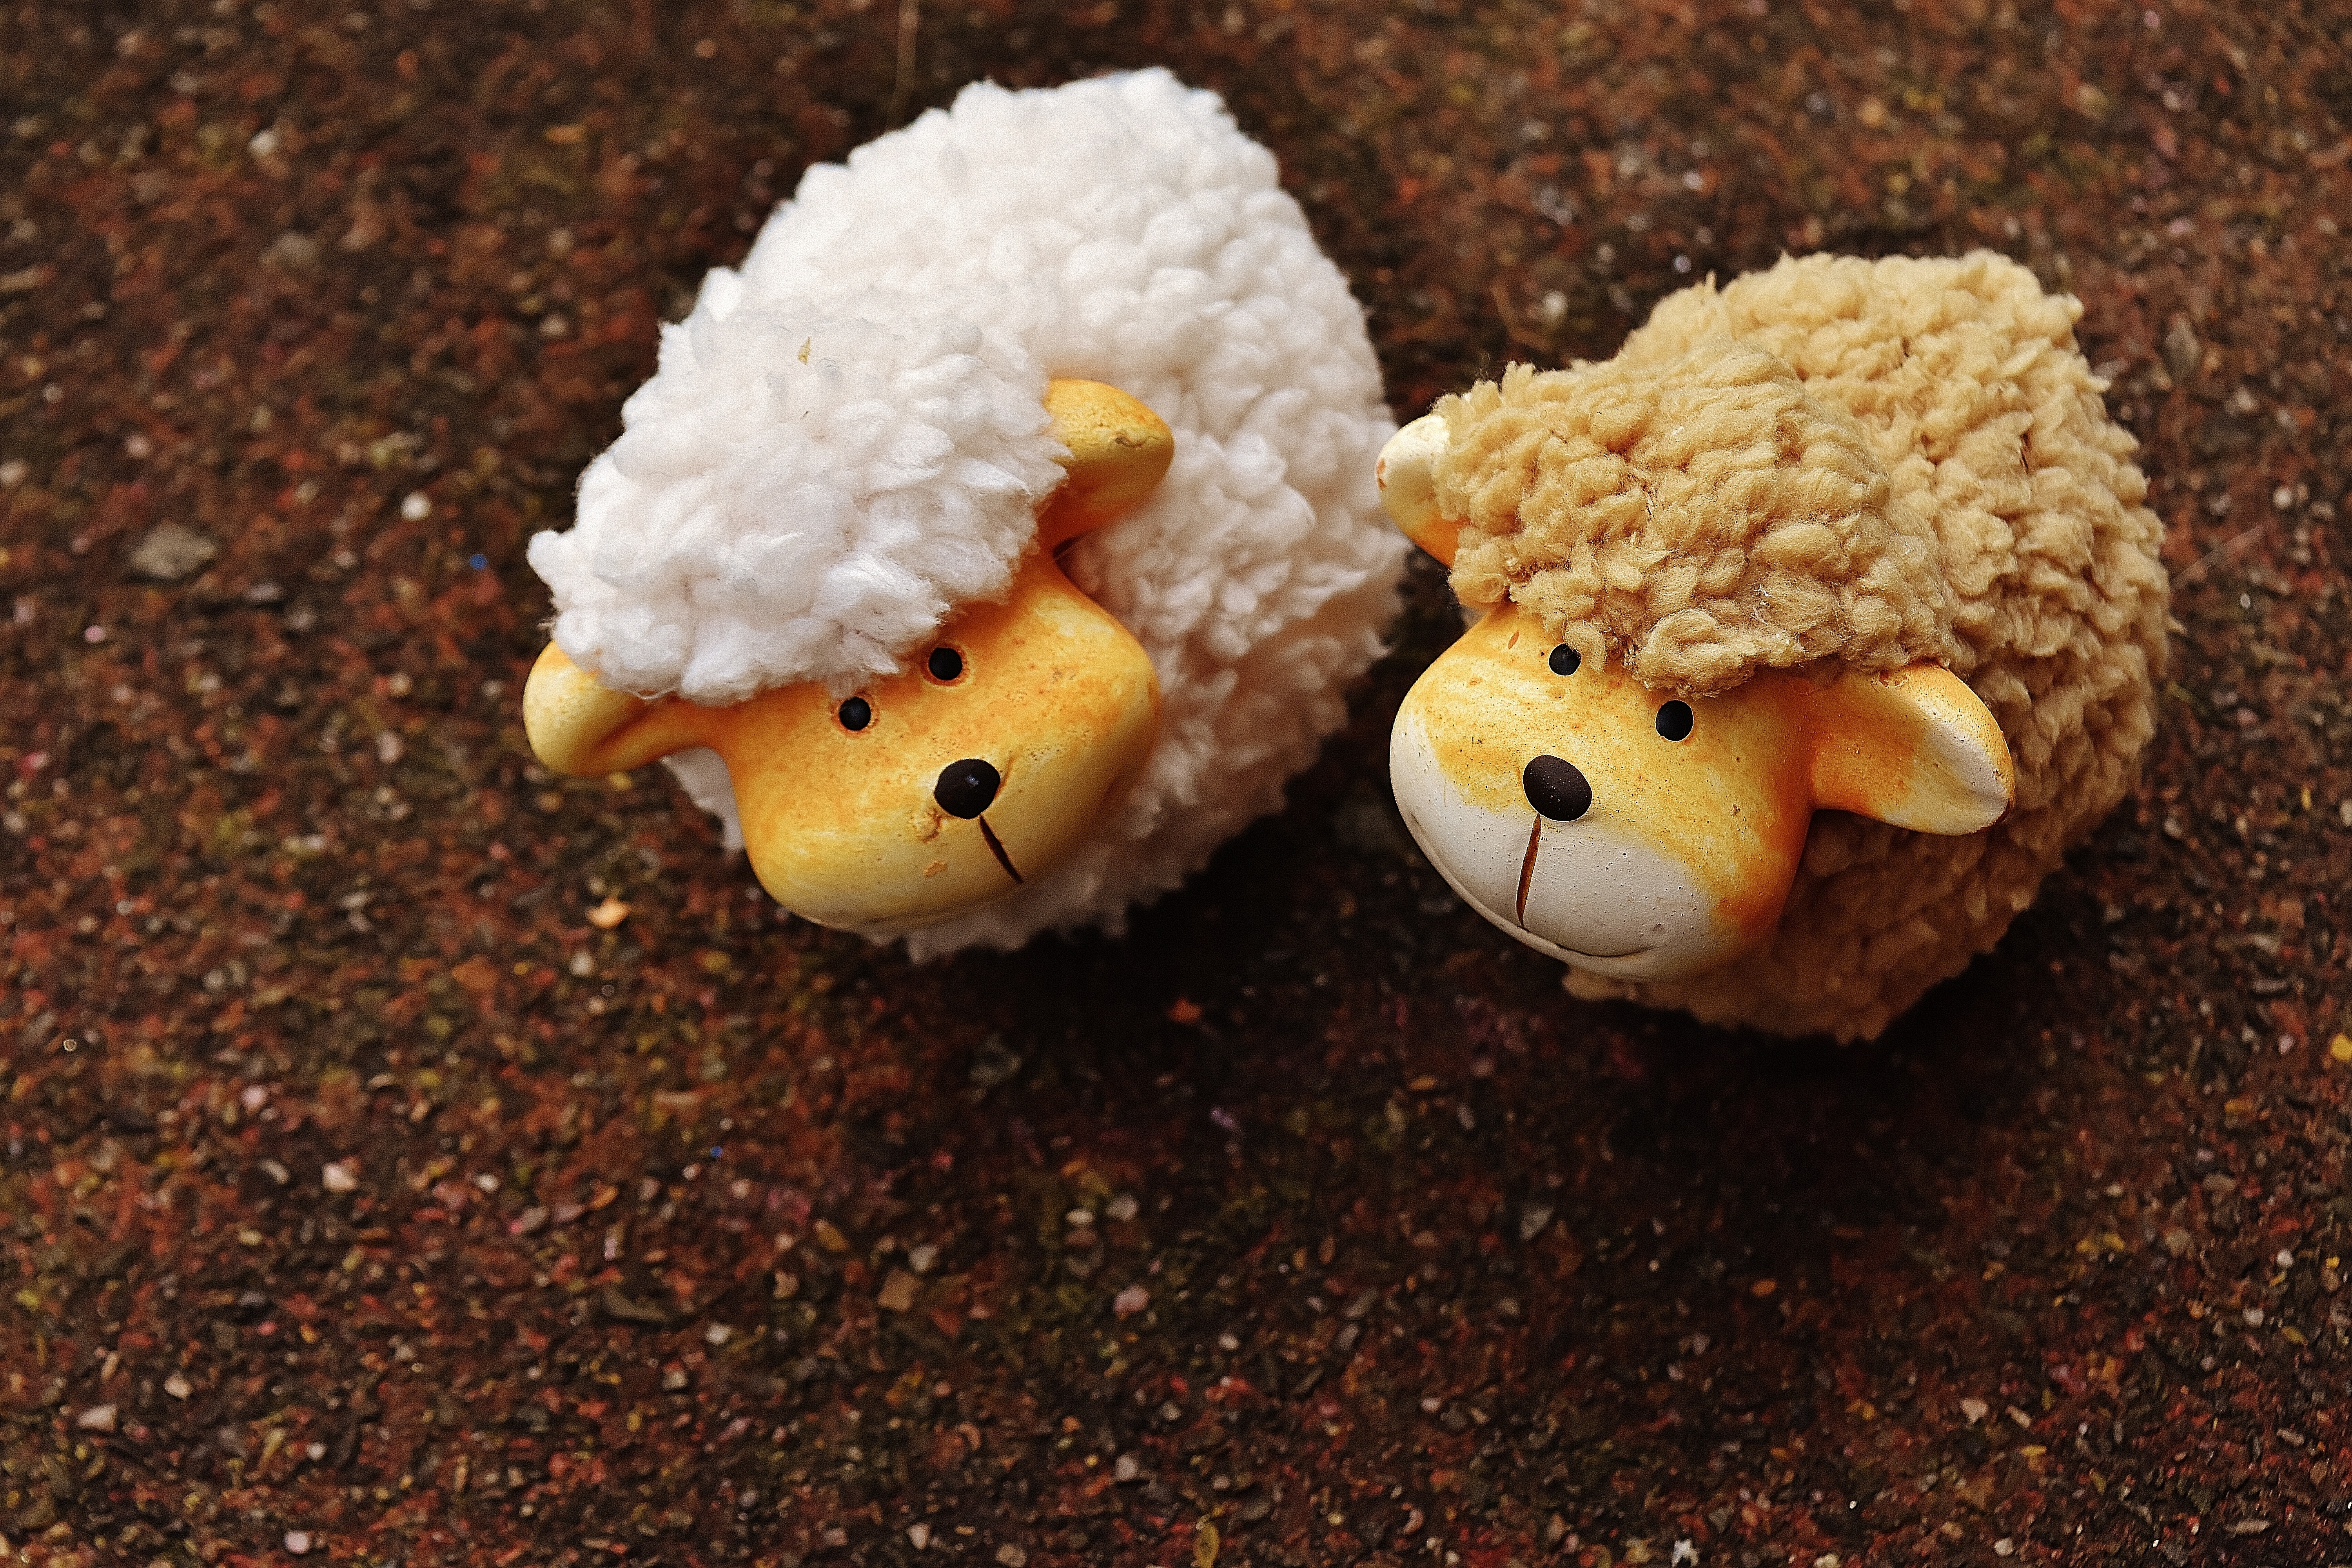
cute, decoration, dish, food, sheep, ceramic, toy, cuisine, deco, asian food, animals, funny, macro photography, stuffed toy